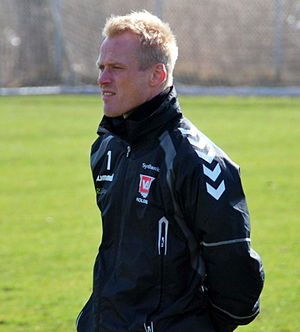
Nicolai Wael
Cheftræner Nicolai Wael fra Vejle Boldklub Kolding. Her under en testkamp mod Viborg FF på VFFs træningsanlæg på Kirkebækvej i Viborg.
Nicolai Wael er en tidligere dansk professionel fodboldspiller og nuværende fodboldtræner.